Tautra Abbey

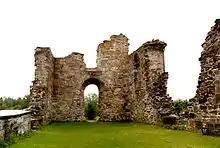
Ruins of the nave and the portal of the original abbey in the west front

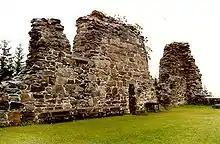
North wall of Tautra Abbey

The Cistercian monastery of Tautra ("Tuterøkloster") was opened on 25 March 1207. It was founded by monks from Lyse Abbey near Bergen. Tautra Abbey had a good strategic and attractive site. The earlier foundation of Munkeby Abbey seems to have been transferred here shortly after the foundation of this house. The abbey grew wealthy and powerful, and its abbots often played a major part in Norwegian politics. The abbey flourished and lasted until the 16th century. Tautra Abbey ceased as an independent monastery in 1532. Tautra Abbey was dissolved during the Reformation in Scandinavia. Its property was placed under the crown in 1537 when it was closed.